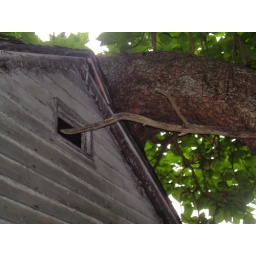
tree in the window